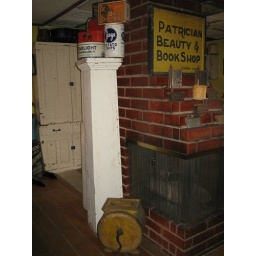
Fireplace with another primitive cabinet in the background I use in my kitchen